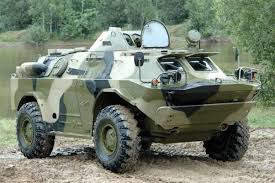
Label: BTR-80